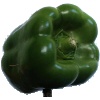
Label: Pepper Green 1